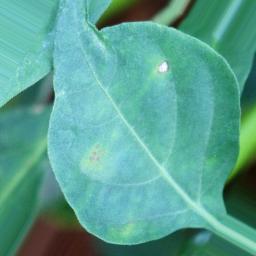
Label: cercospora